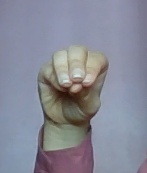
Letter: ha